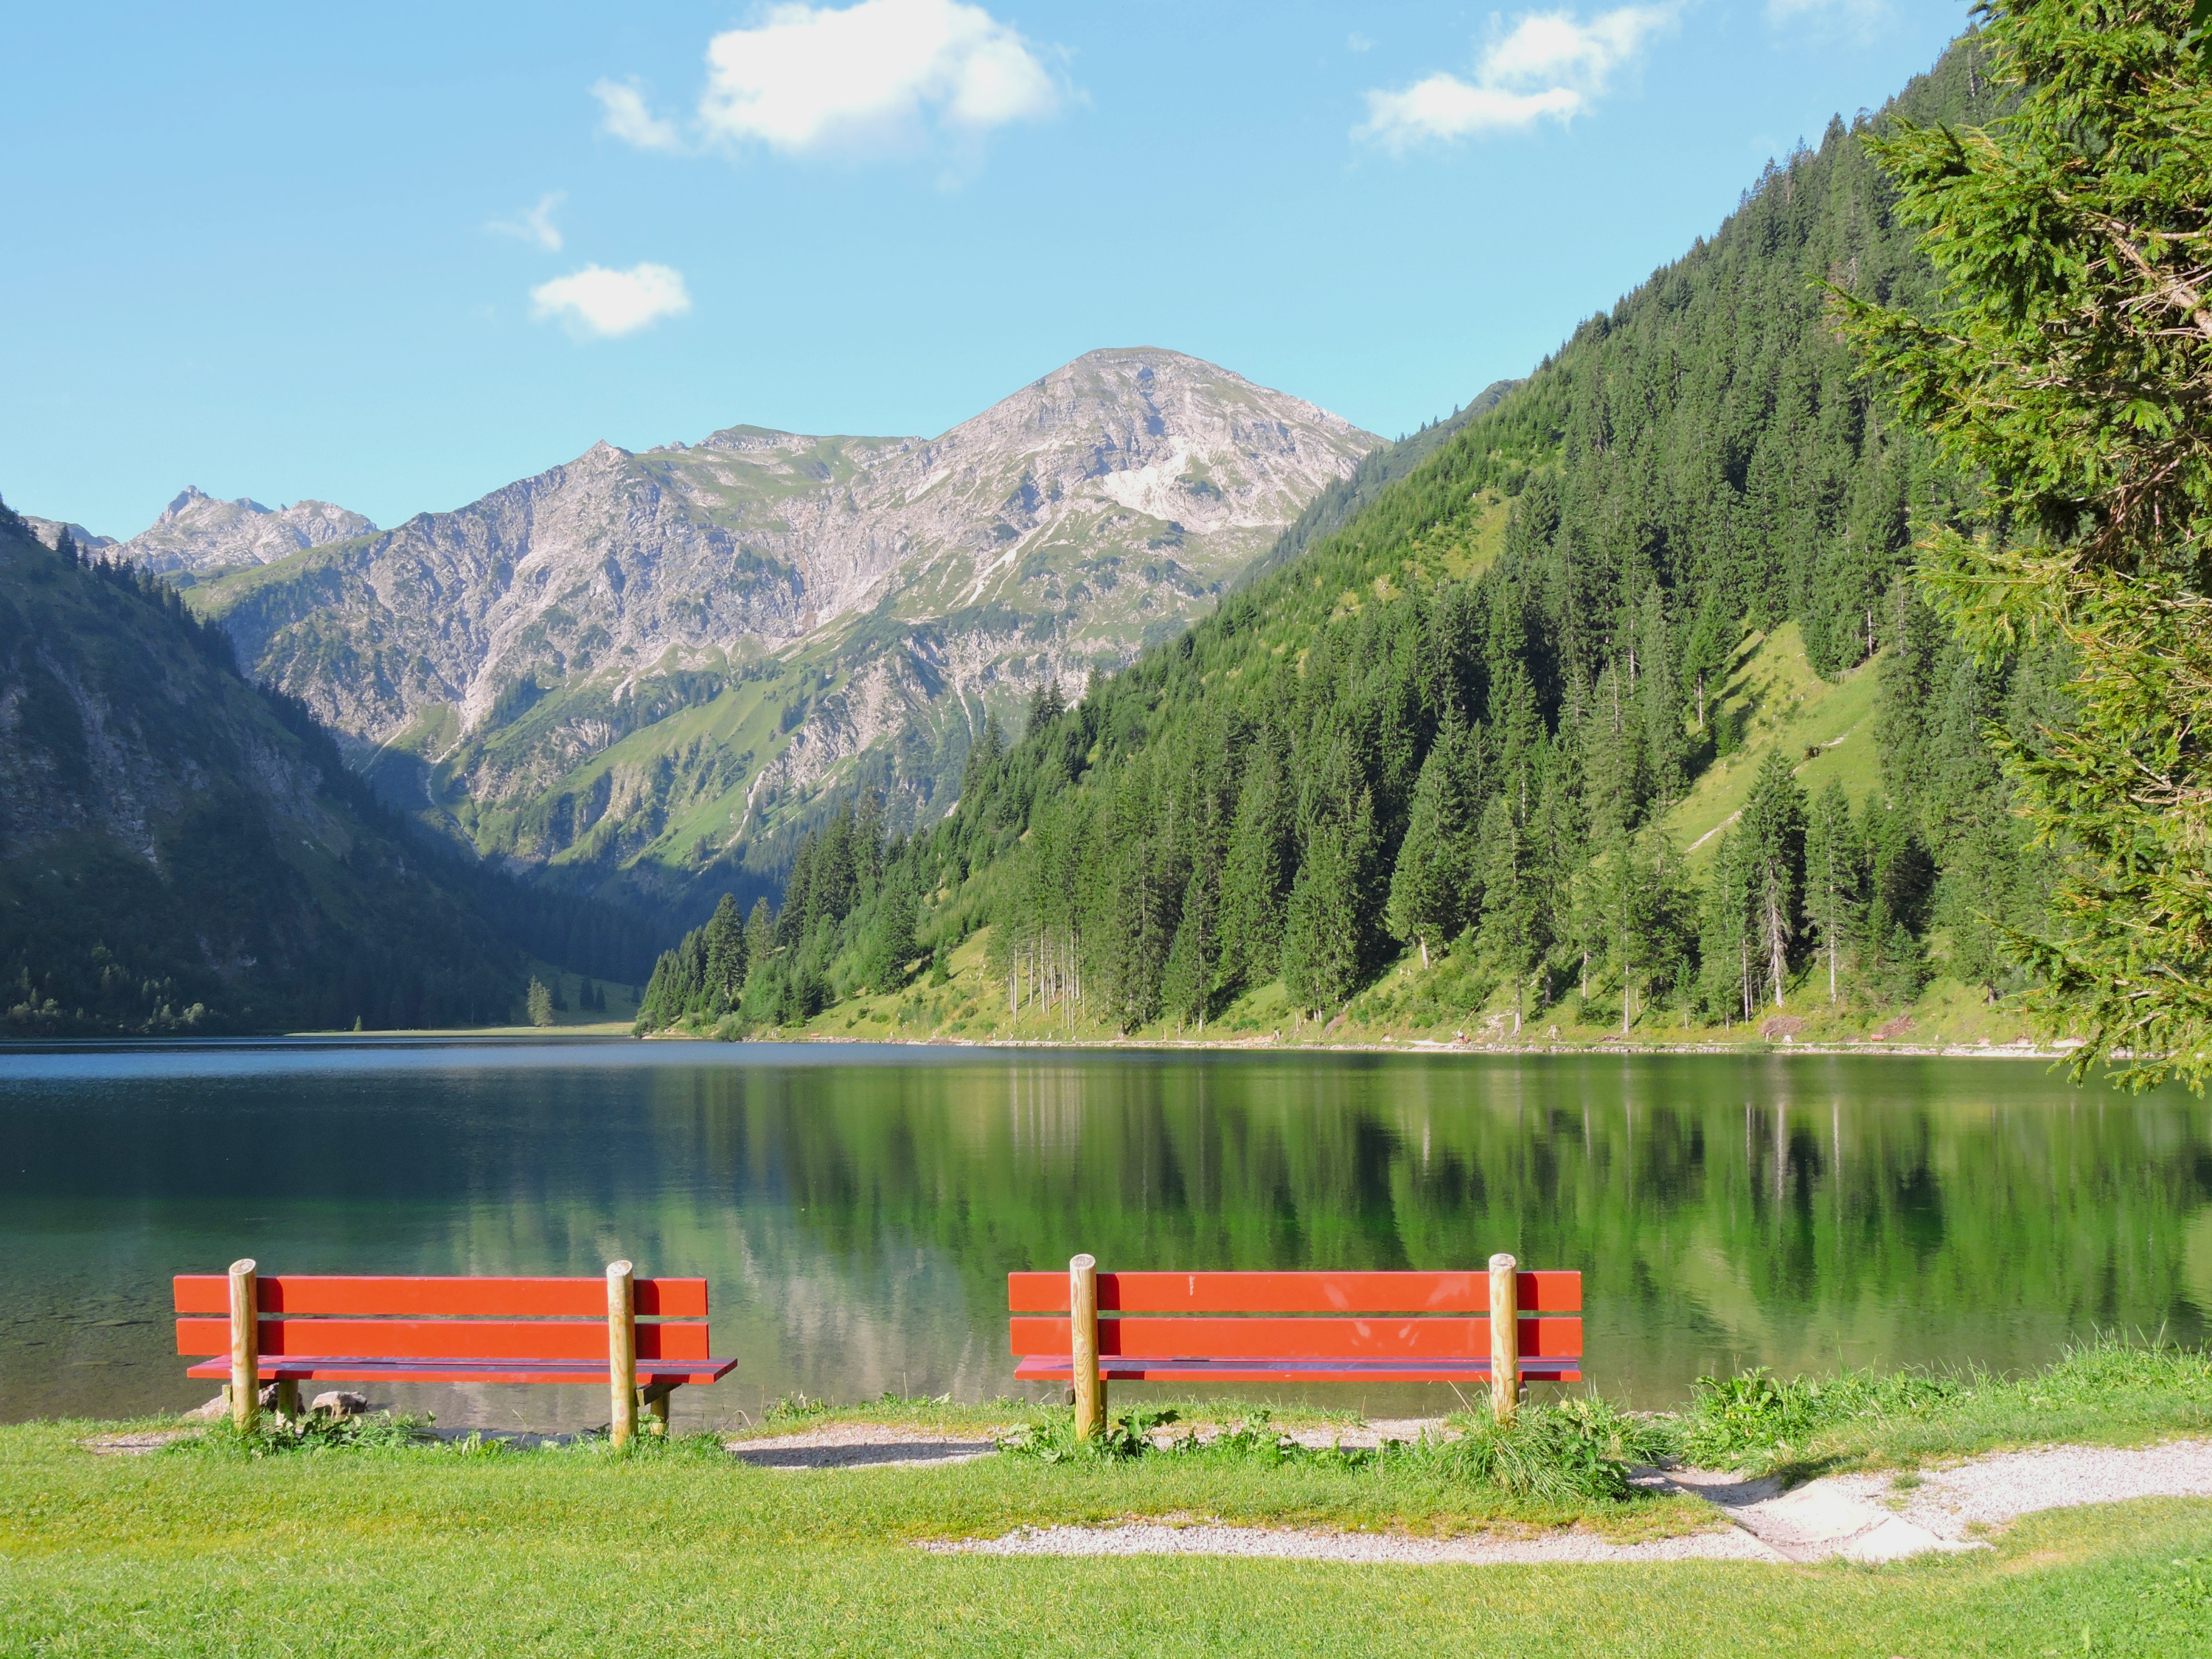
mountain lake, lake, nature reserve, landscape, nature, wilderness, reflection, mount scenery, mountain, water, mountain range, highland, tarn, bank, sky, reservoir, hill station, fjord, alps, national park, tree, biome, meadow, loch, grass, water resources, fell, pond, pasture, land lot